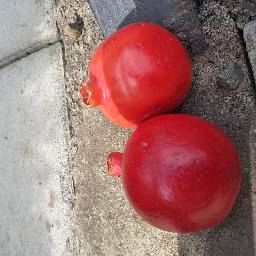
Fruit: Pomegranate
Quality: Good